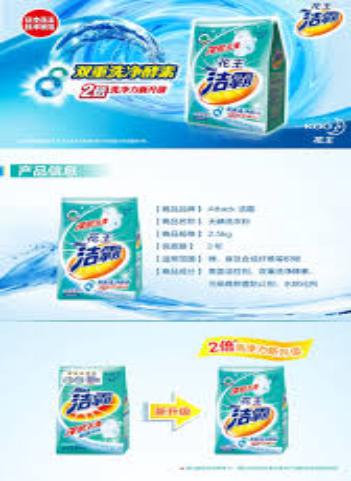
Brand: attack
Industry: Necessities